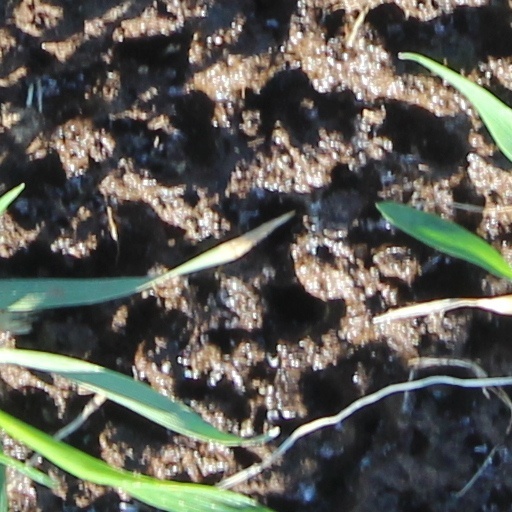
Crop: wheat